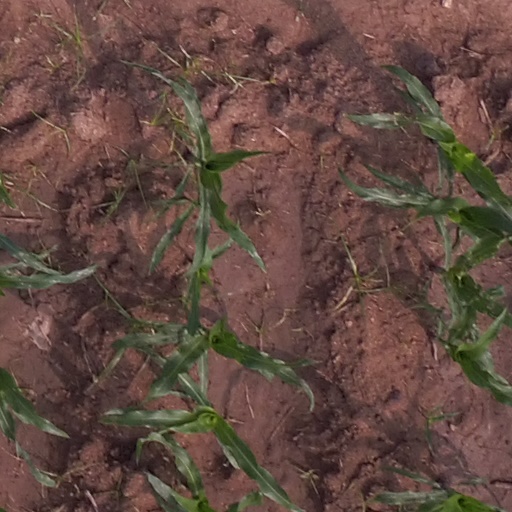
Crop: maize; corn